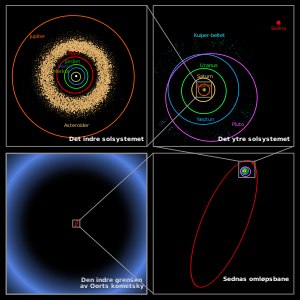
Oortskyen
Solsystemet; Planeterne, Sedna, Kuiperbæltet og Oortskyen (formodet skalatro). Tryk på billedet for større illustration.
Oortskyen eller Öpik-Oort-skyen er en hypotetisk sværm af utallige små islegemer, som kredser omkring vort solsystem.